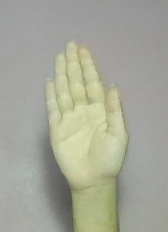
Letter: seen